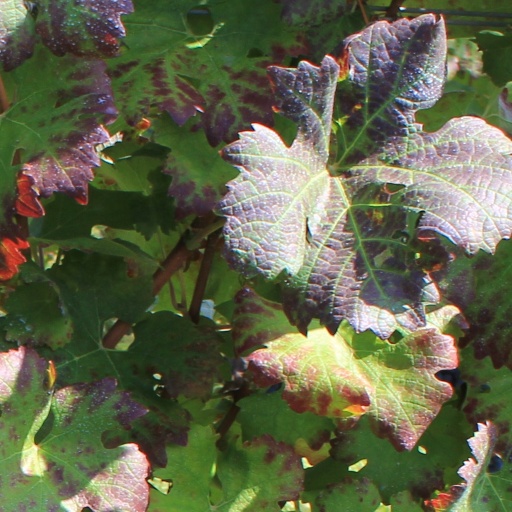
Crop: grape